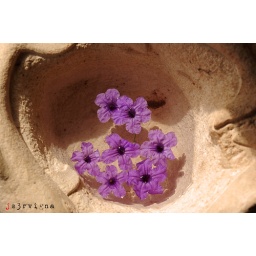
flowers in bowl